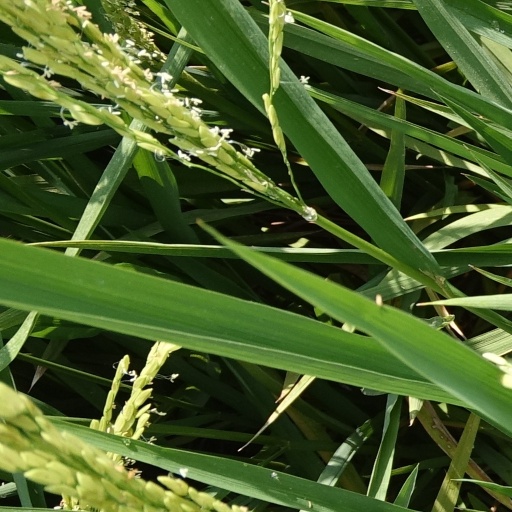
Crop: rice